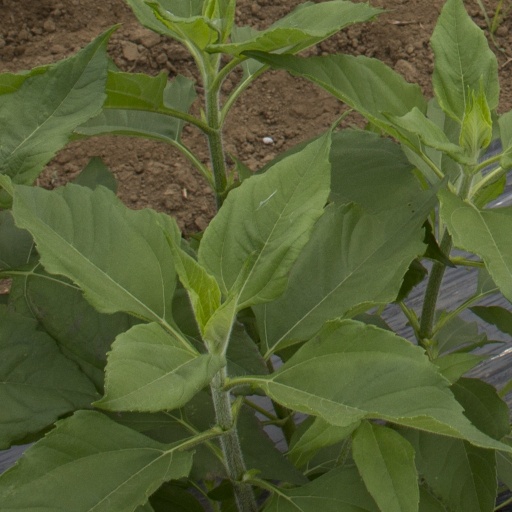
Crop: Jerusalem artichoke